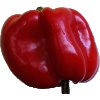
Label: Pepper Red 1